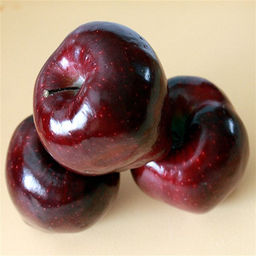
Label: Apple